Menabilly

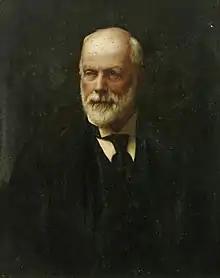
Evelyn William Rashleigh (1850–1926), of Stoketon, Saltash, Cornwall, younger son of Jonathan Rashleigh (1820–1905) of Menabilly.) Royal Cornwall Museum, Truro

Jonathan Rashleigh (1820–1905), brother of William Rashleigh (1817-1871), of Menabilly, Feniton Court in Devon, and Lissadrone, County Mayo, Ireland, the latter were the lands that were absorbed after his second marriage to Jane Elizabeth Pugh (1836-1902), daughter of Arthur Pugh, of Lissadrone, Co.Mayo.